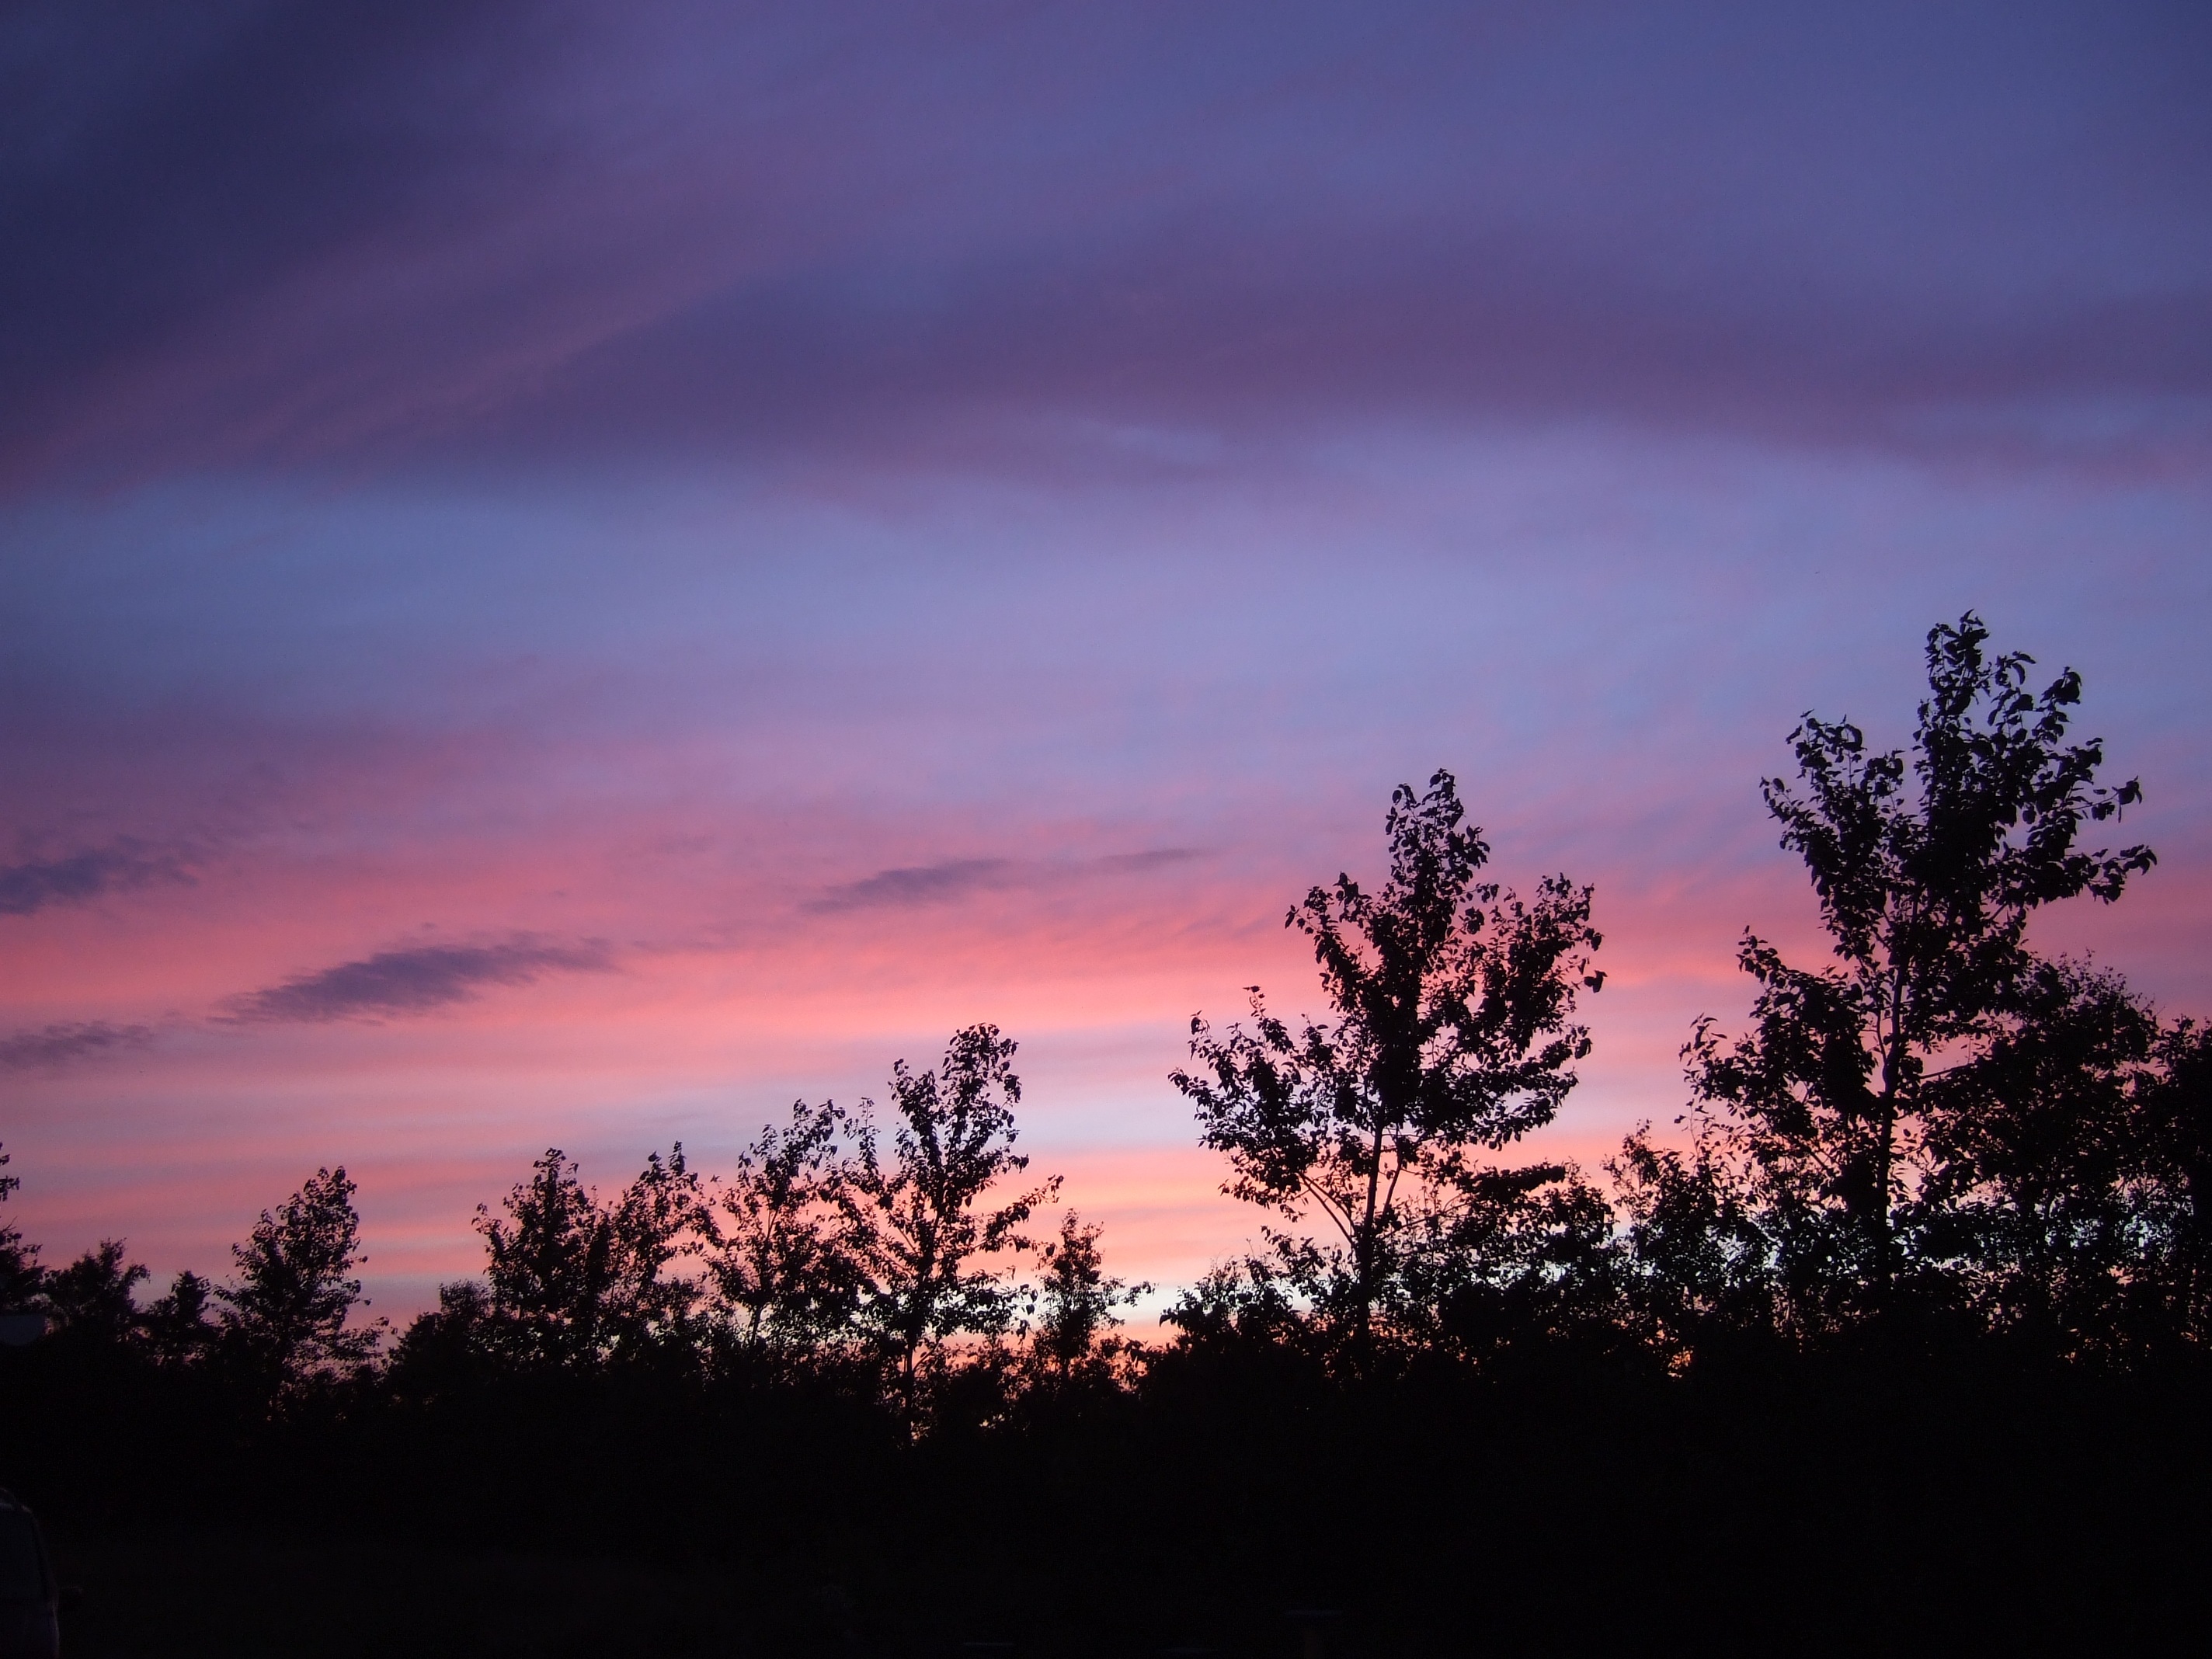
tree, nature, horizon, cloud, sky, sunrise, sunset, morning, dawn, atmosphere, dusk, evening, twilight, darkness, afterglow, evening sky, colorful sunset, evening red, atmospheric phenomenon, red sky at morning